Bear Sanctuary Domazhyr

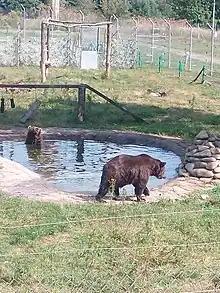
Picture is taken in 2021

The Bear Sanctuary Domazhyr is a national park and bear protected area in Ukraine that was founded in 2013 by an animal welfare organization Four Paws (Vienna, Austria) due to the abuse of bears for baiting and using illegally for dog fights on hunting stations.